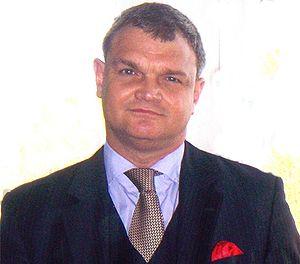
Kevin Brown est un historien britannique de la médecine et directeur de musée.